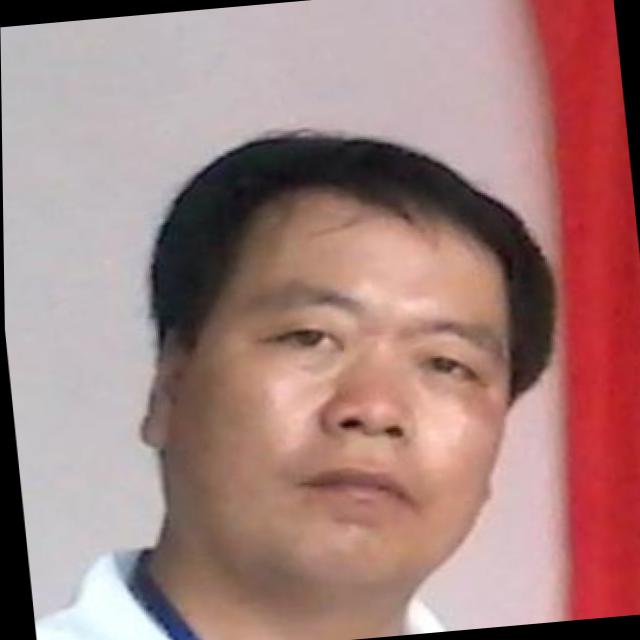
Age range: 45-64